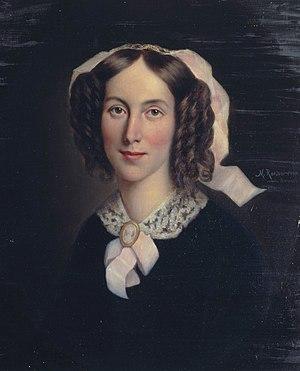
Le Musée Jenisch Vevey, inauguré le 10 mars 1897 à Vevey en Suisse, est un musée d'art abritant des collections de dessins, de gravures avec le Cabinet cantonal des estampes ainsi que la collection de la fondation Oskar Kokoschka.